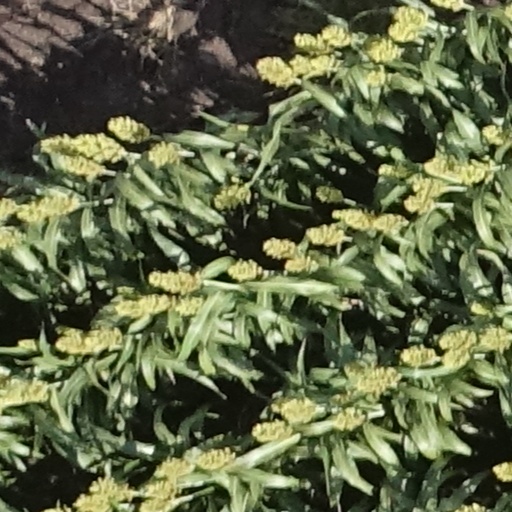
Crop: sorghum